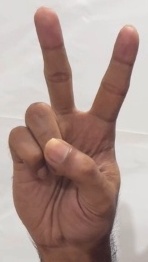
ASL sign: V